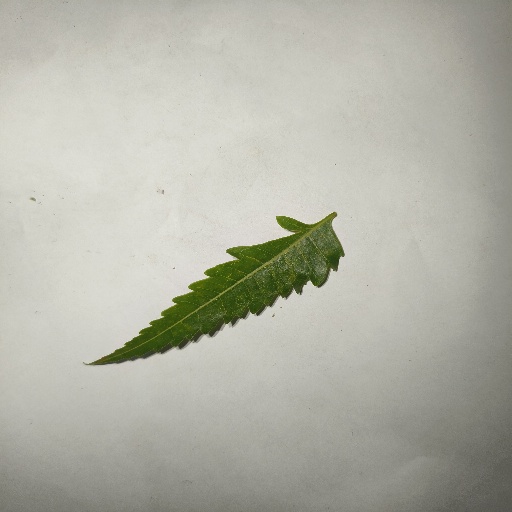
Species: Neem
Leaf condition: Shot Hole Leaf